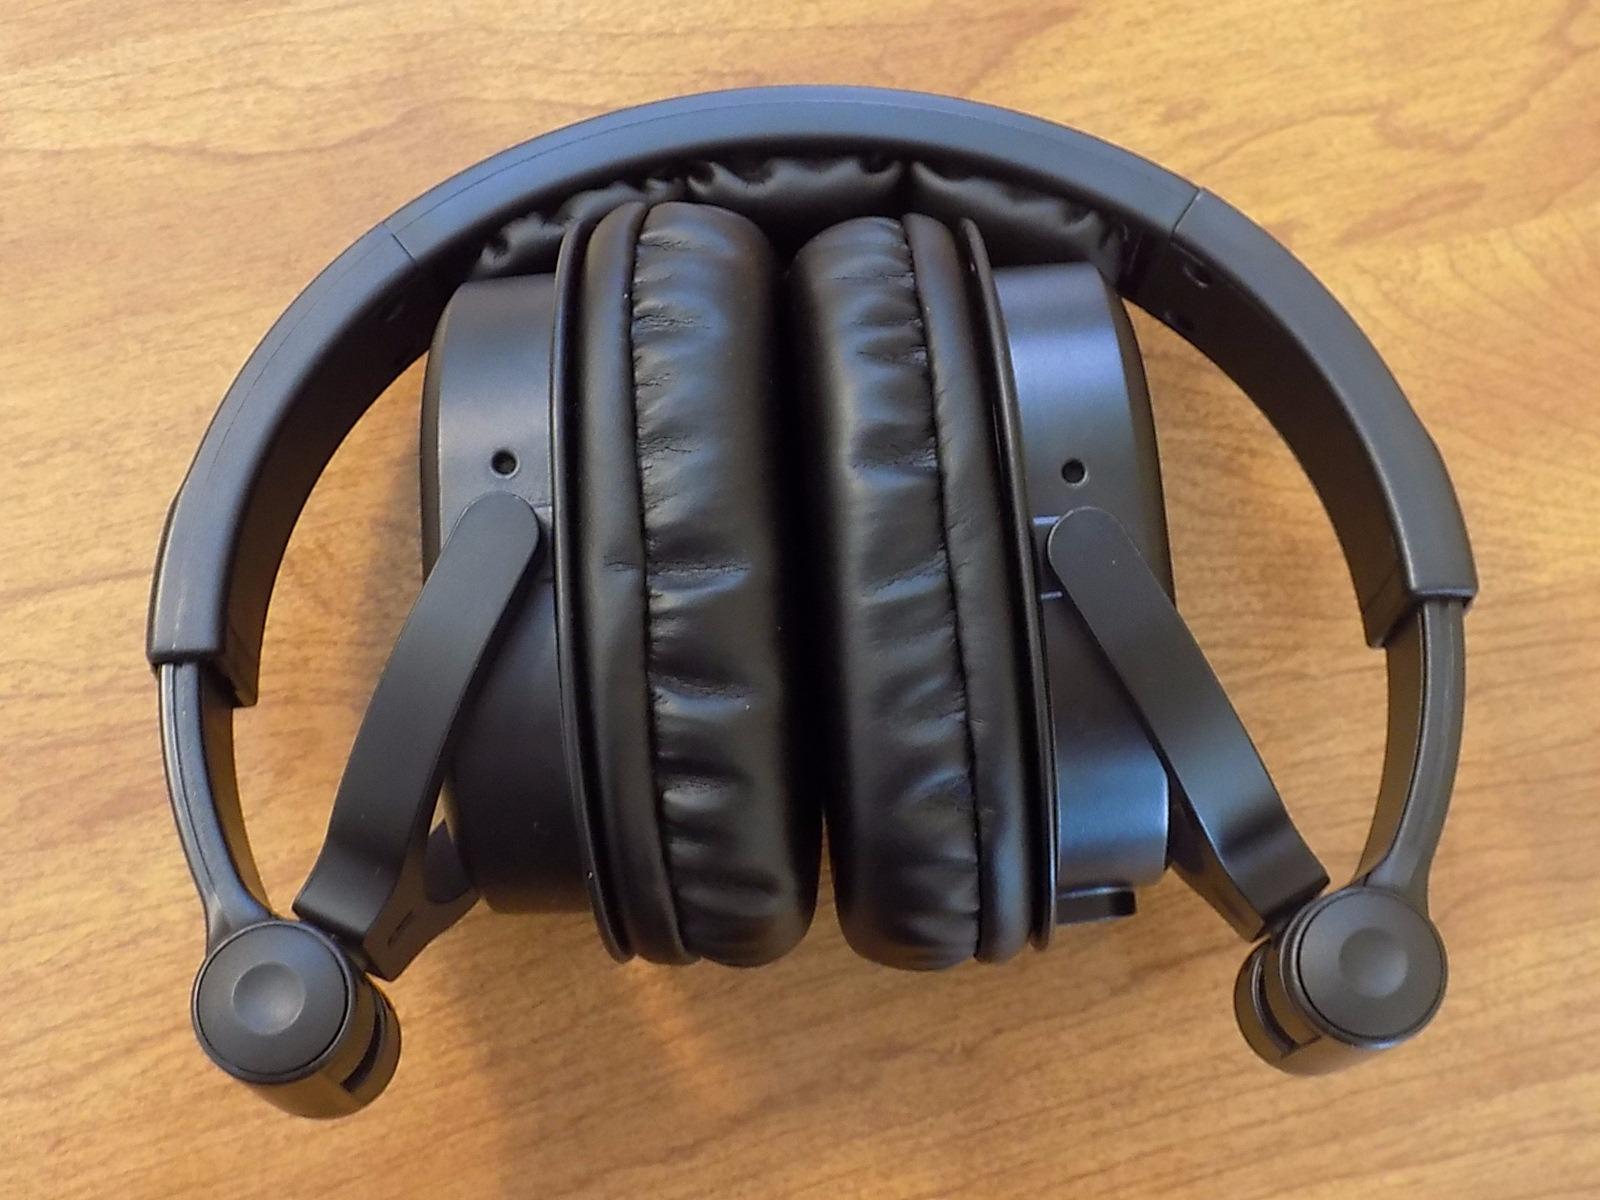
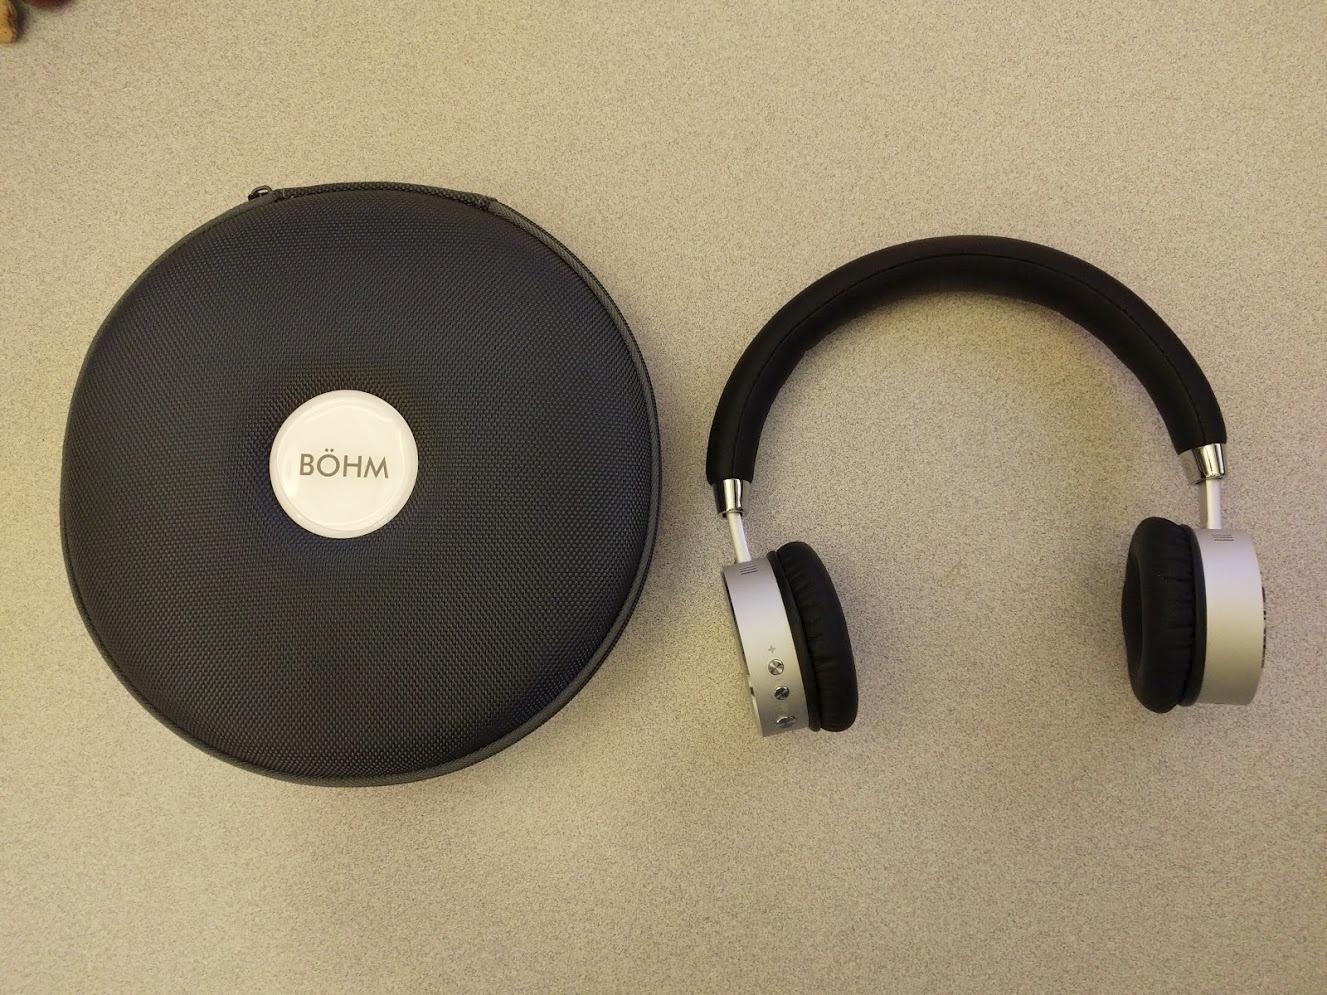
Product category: headphones
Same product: no